Corporate sociopolitical activism

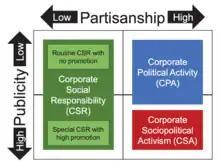
Conceptual distinctions among CSA, CSR, and CPA

CSR involves firms' contributions to widely favored societal goals (e.g. community resources, education, and donations to disease prevention research) via philanthropic or charitable efforts, CSA pertains to a firm's engagement in causes for which there is no universally acceptable correct response. Furthermore, CSA may involve a lower level of monetary investment (e.g. a press release or an open letter) compared to CSR; however, there is greater risk associated with CSA, due in part to the potential for backlash from various stakeholders.